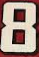
Number: 8